The Return of the Prodigal Son (1976 film)

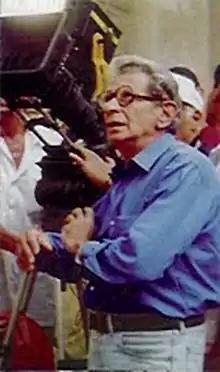
Yousef Shaheen, the director of the movie.

The Return of the Prodigal Son (translit. Awdat Al Ibn Aldal) is a 1976 Egyptian drama film directed by director Youssef Chahine. The film is about a family's younger son who returns to his rural home after 12 years in Cairo. His family and town had pinned their hopes on him being successful, but when they learn that he was imprisoned, it stirs intense reactions.